Skinner's Dress Suit (1926 film)

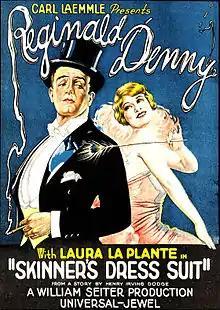
Film poster

Skinner's Dress Suit is a 1926 American silent comedy film produced and distributed by Universal Pictures and starring Reginald Denny. William Seiter was the director of the film which was based on the 1916 novel of the name by Henry Irving Dodge. Laura La Plante and Hedda Hopper co-star in this comedy which has seen video and DVD releases.